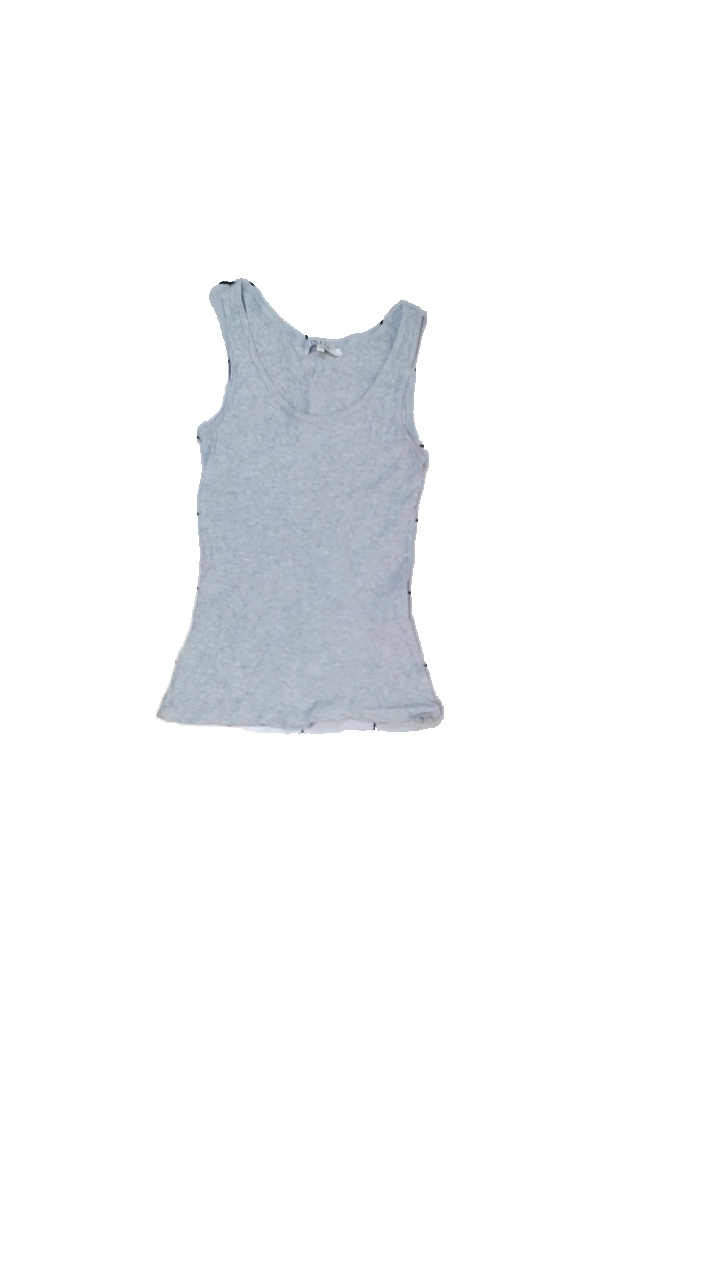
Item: Tank Top (Ladies)
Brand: Lily&lise
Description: Ribbat linne
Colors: Grey
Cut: C-collar
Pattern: Other
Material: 100% bomull
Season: All
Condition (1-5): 4
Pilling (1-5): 5
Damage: slitet och utöjt
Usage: Export
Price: <50